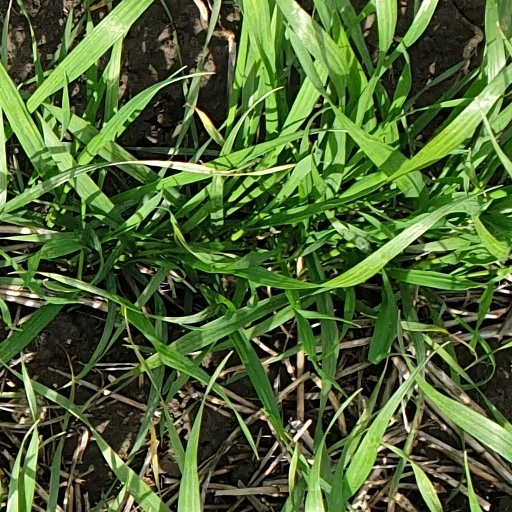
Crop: wheat